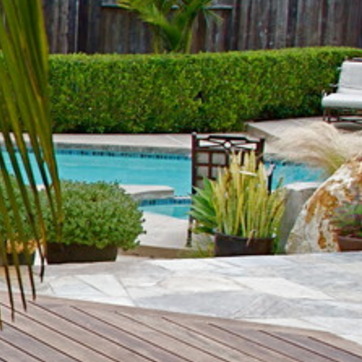
Material: water